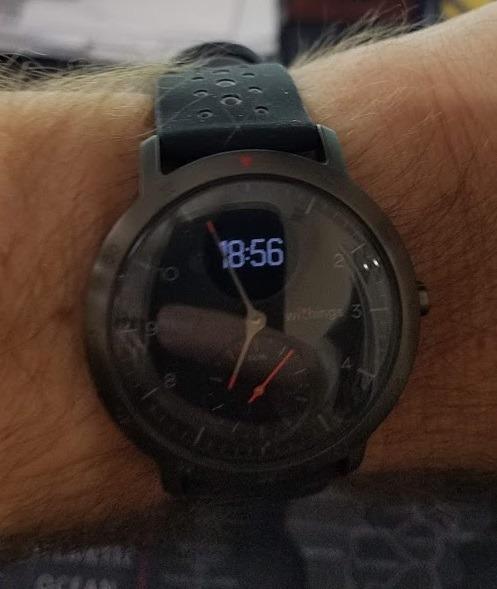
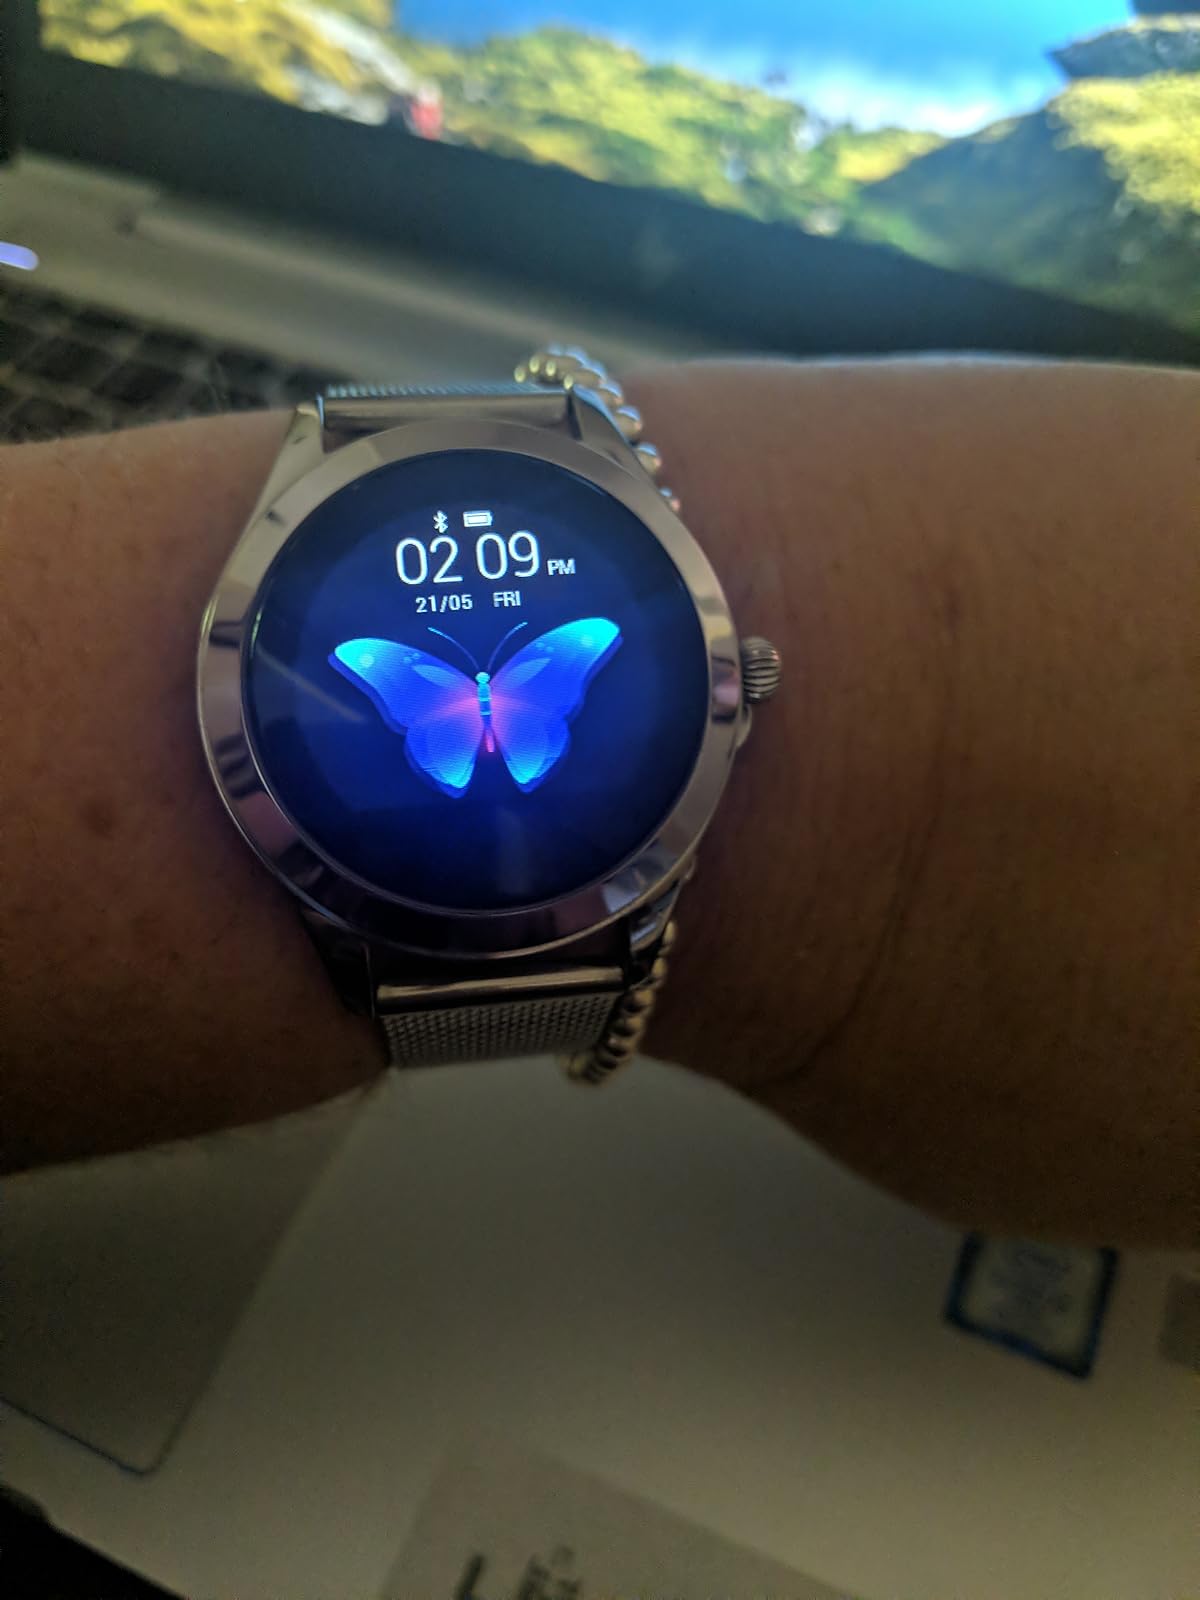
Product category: smartwatch
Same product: no